The Chameleons

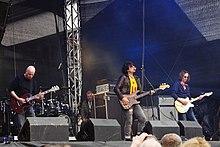
ChameleonsVox performing at Rock in den Ruinen 2013 in Dortmund, Germany

The Chameleons reconvened in January 2000 to prepare for a series of concerts in The Witchwood, Ashton-under-Lyne, one of the band's favourite venues, in May. May 2000 also saw the release of the album "Strip", which featured old material in an acoustic format. The concerts were a success, and they expanded the reunion tour to include European dates in the summer and two California dates that fall. They released a new studio album, "Why Call It Anything", in 2001, followed by another unplugged album, "This Never Ending Now", in 2002 and a full American tour. Renewed tensions led to the band dissolving once again in early 2003.